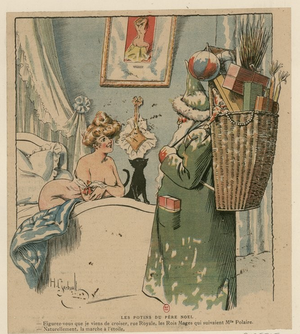
Le père Noël est un personnage folklorique, archétypal, fictif et mythique lié à la fête de Noël dont les racines profondes remontent à des rites et croyances antiques. Il est associé à la mère Noël.